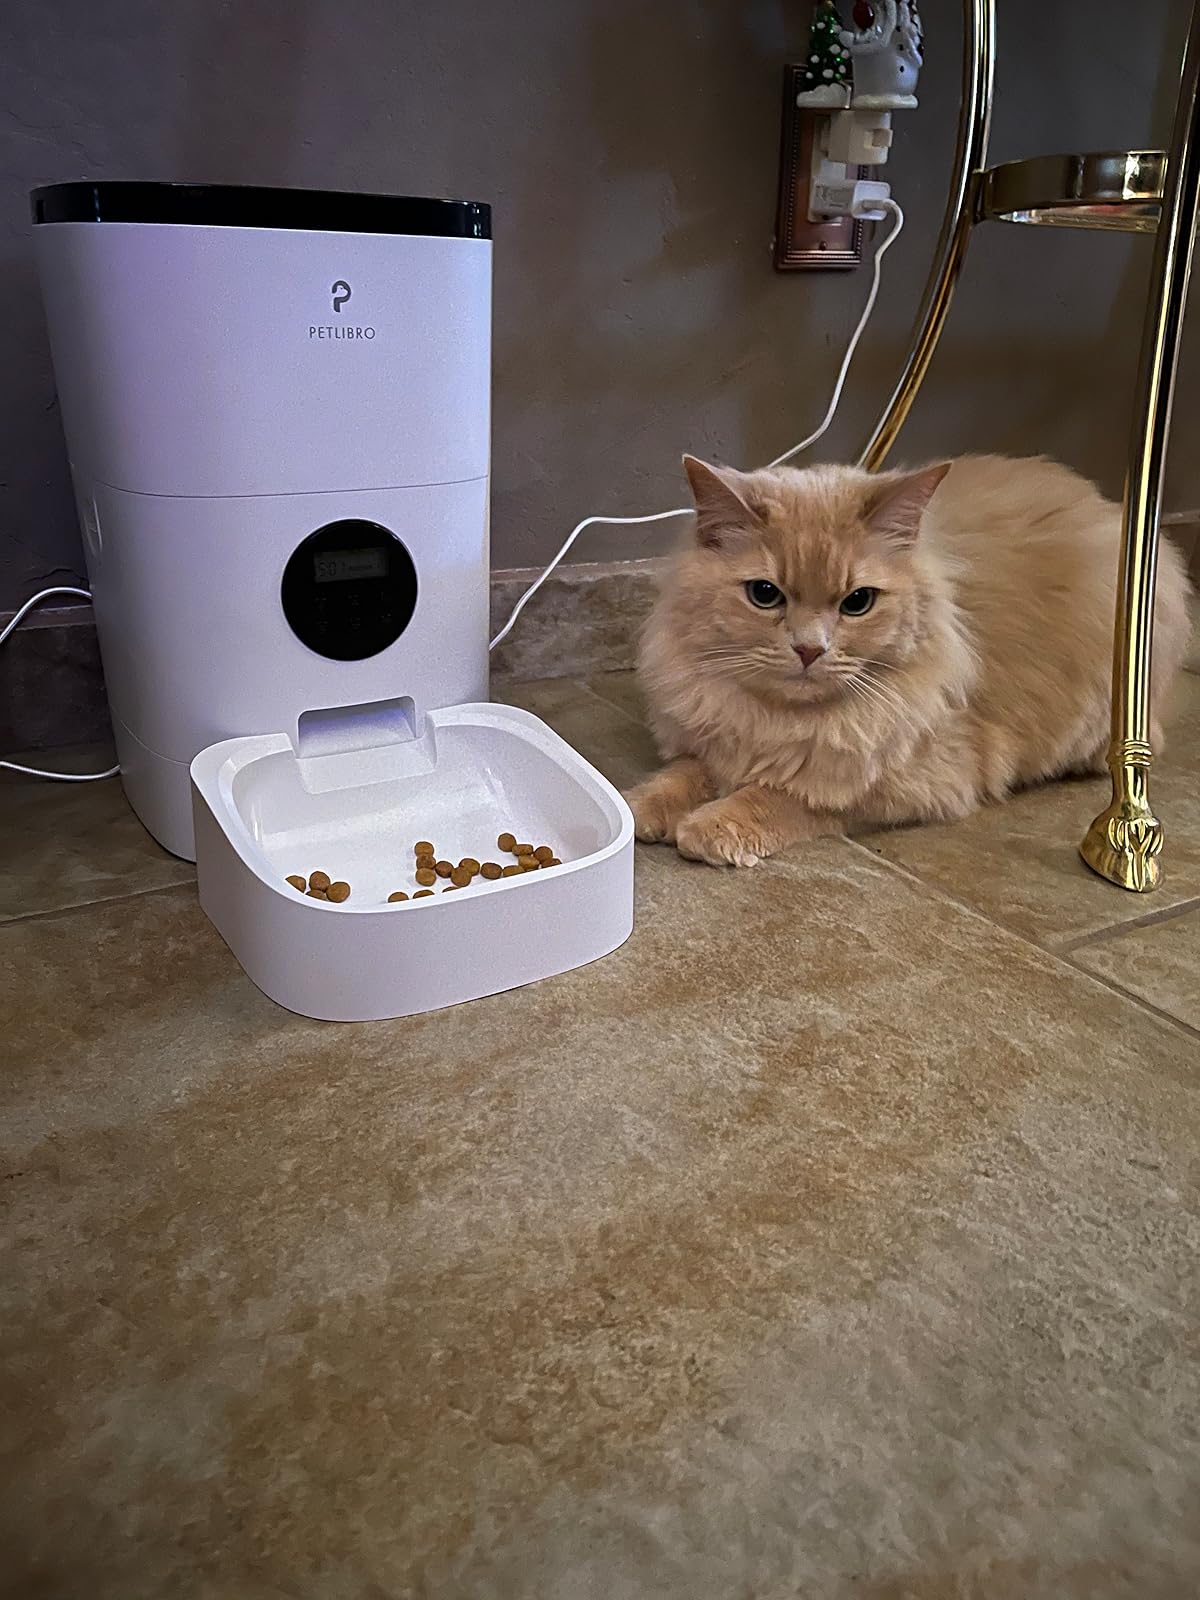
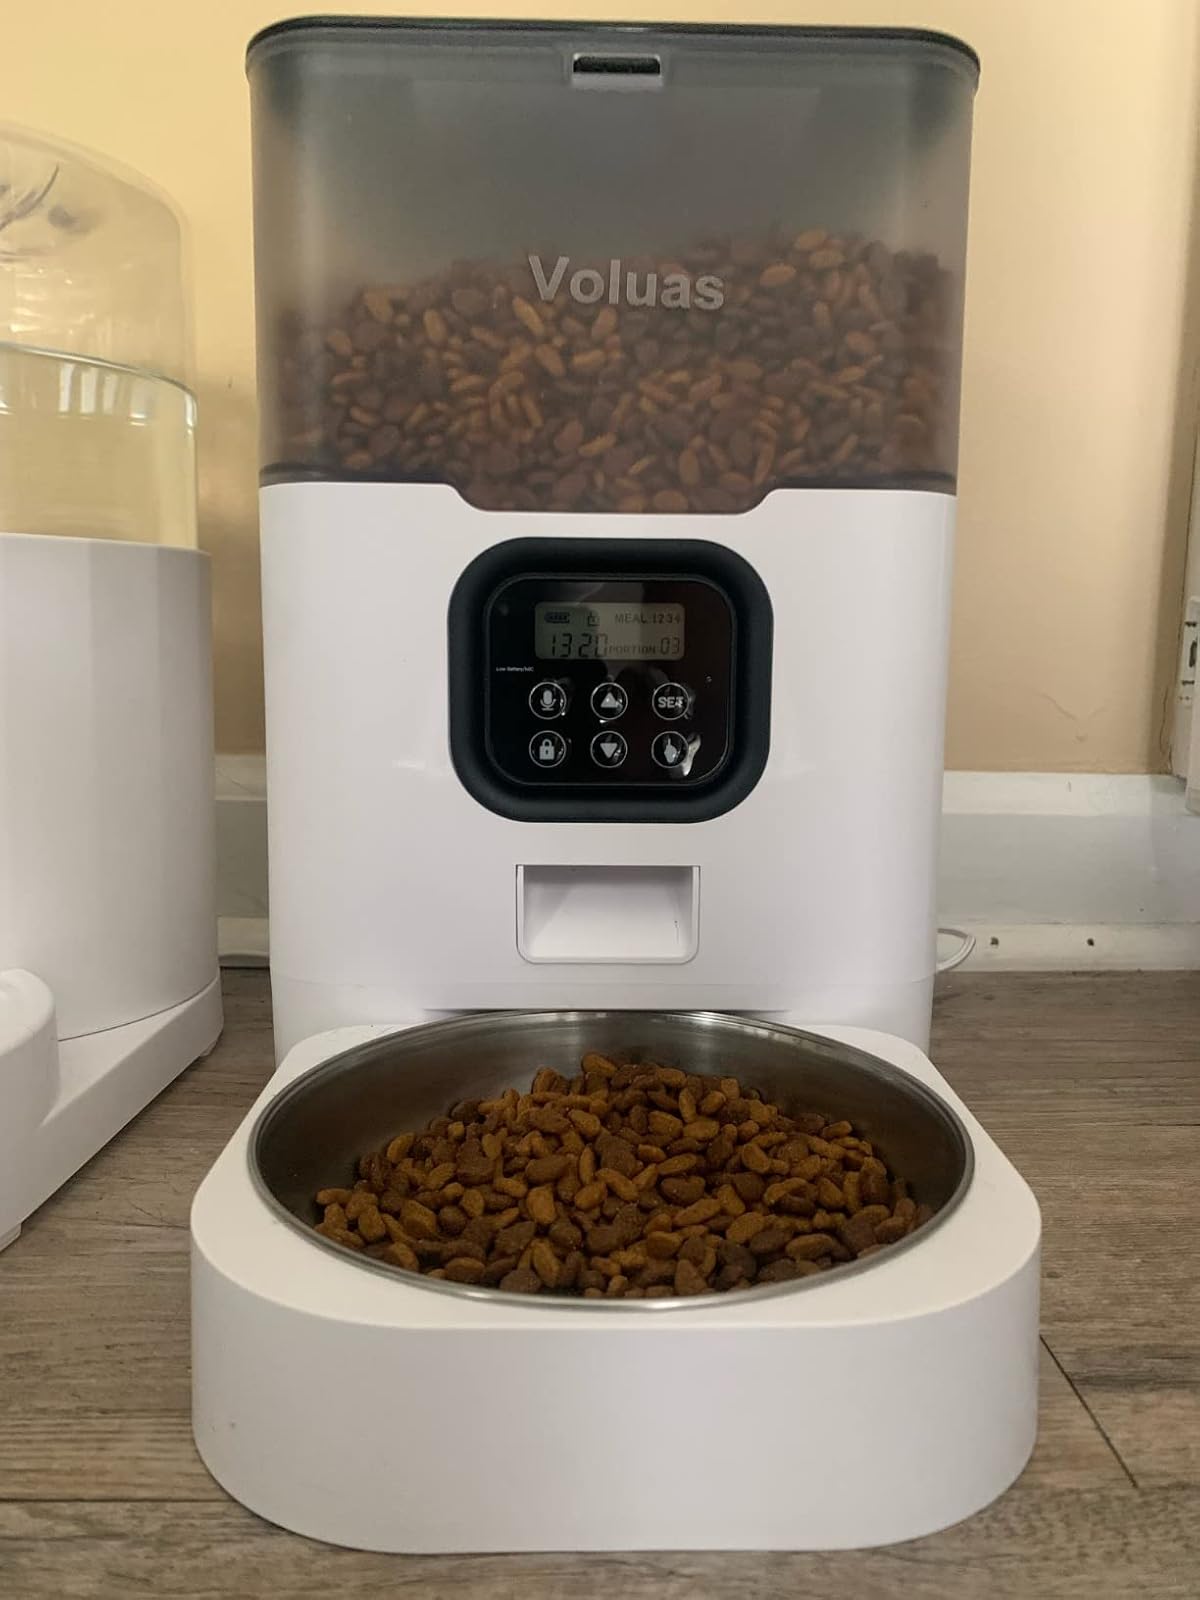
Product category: items_feeder
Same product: no